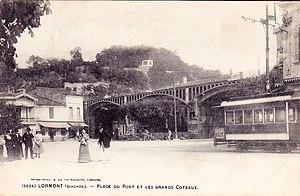
Lormont scenes
La première ligne de tramway de Bordeaux, à traction hippomobile, a été inaugurée en mai 1880, par le maire Albert Brandenburg. Puis le maire Camille Cousteau inaugurera en février 1900 la première ligne de tramway électrique.